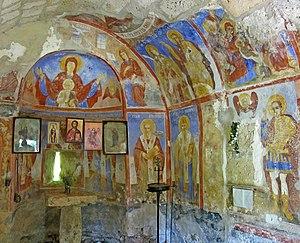
L'église Saint-Michel de Boljev Dol est une église orthodoxe située à Boljev Dol, dans la municipalité de Dimitrovgrad et dans le district de Pirot en Serbie. Elle est inscrite sur la liste des monuments culturels protégés de la République de Serbie.